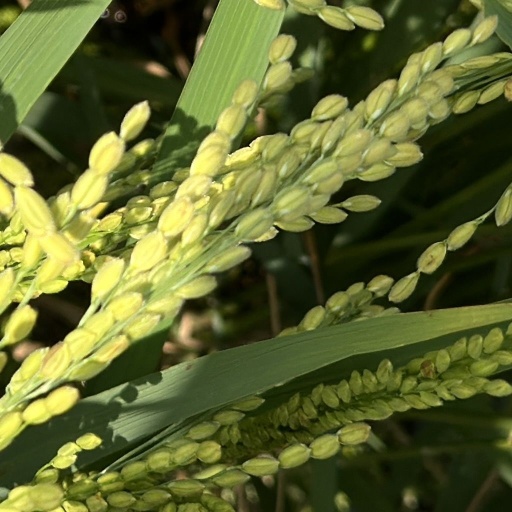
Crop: rice